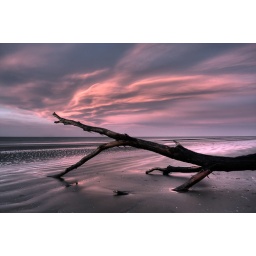
A log carried in by the high tide looks seaward. A wind swept stormy pink sky approaching.